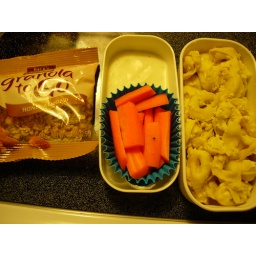
the silicone cup didn't fit unless I splayed it out, so the ranch dressing is just in the box